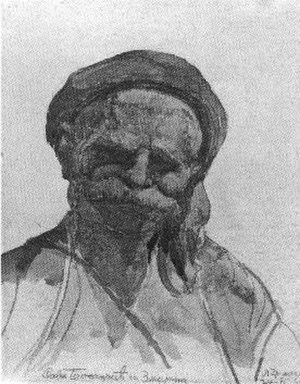
Le portrait de Savo Bosancic de Zmijanje aquarelle, 246 x 184 mm
Lazar Drljača est un peintre de Bosnie-Herzégovine, lié au mouvement expressionniste.